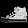
Label: Sneaker